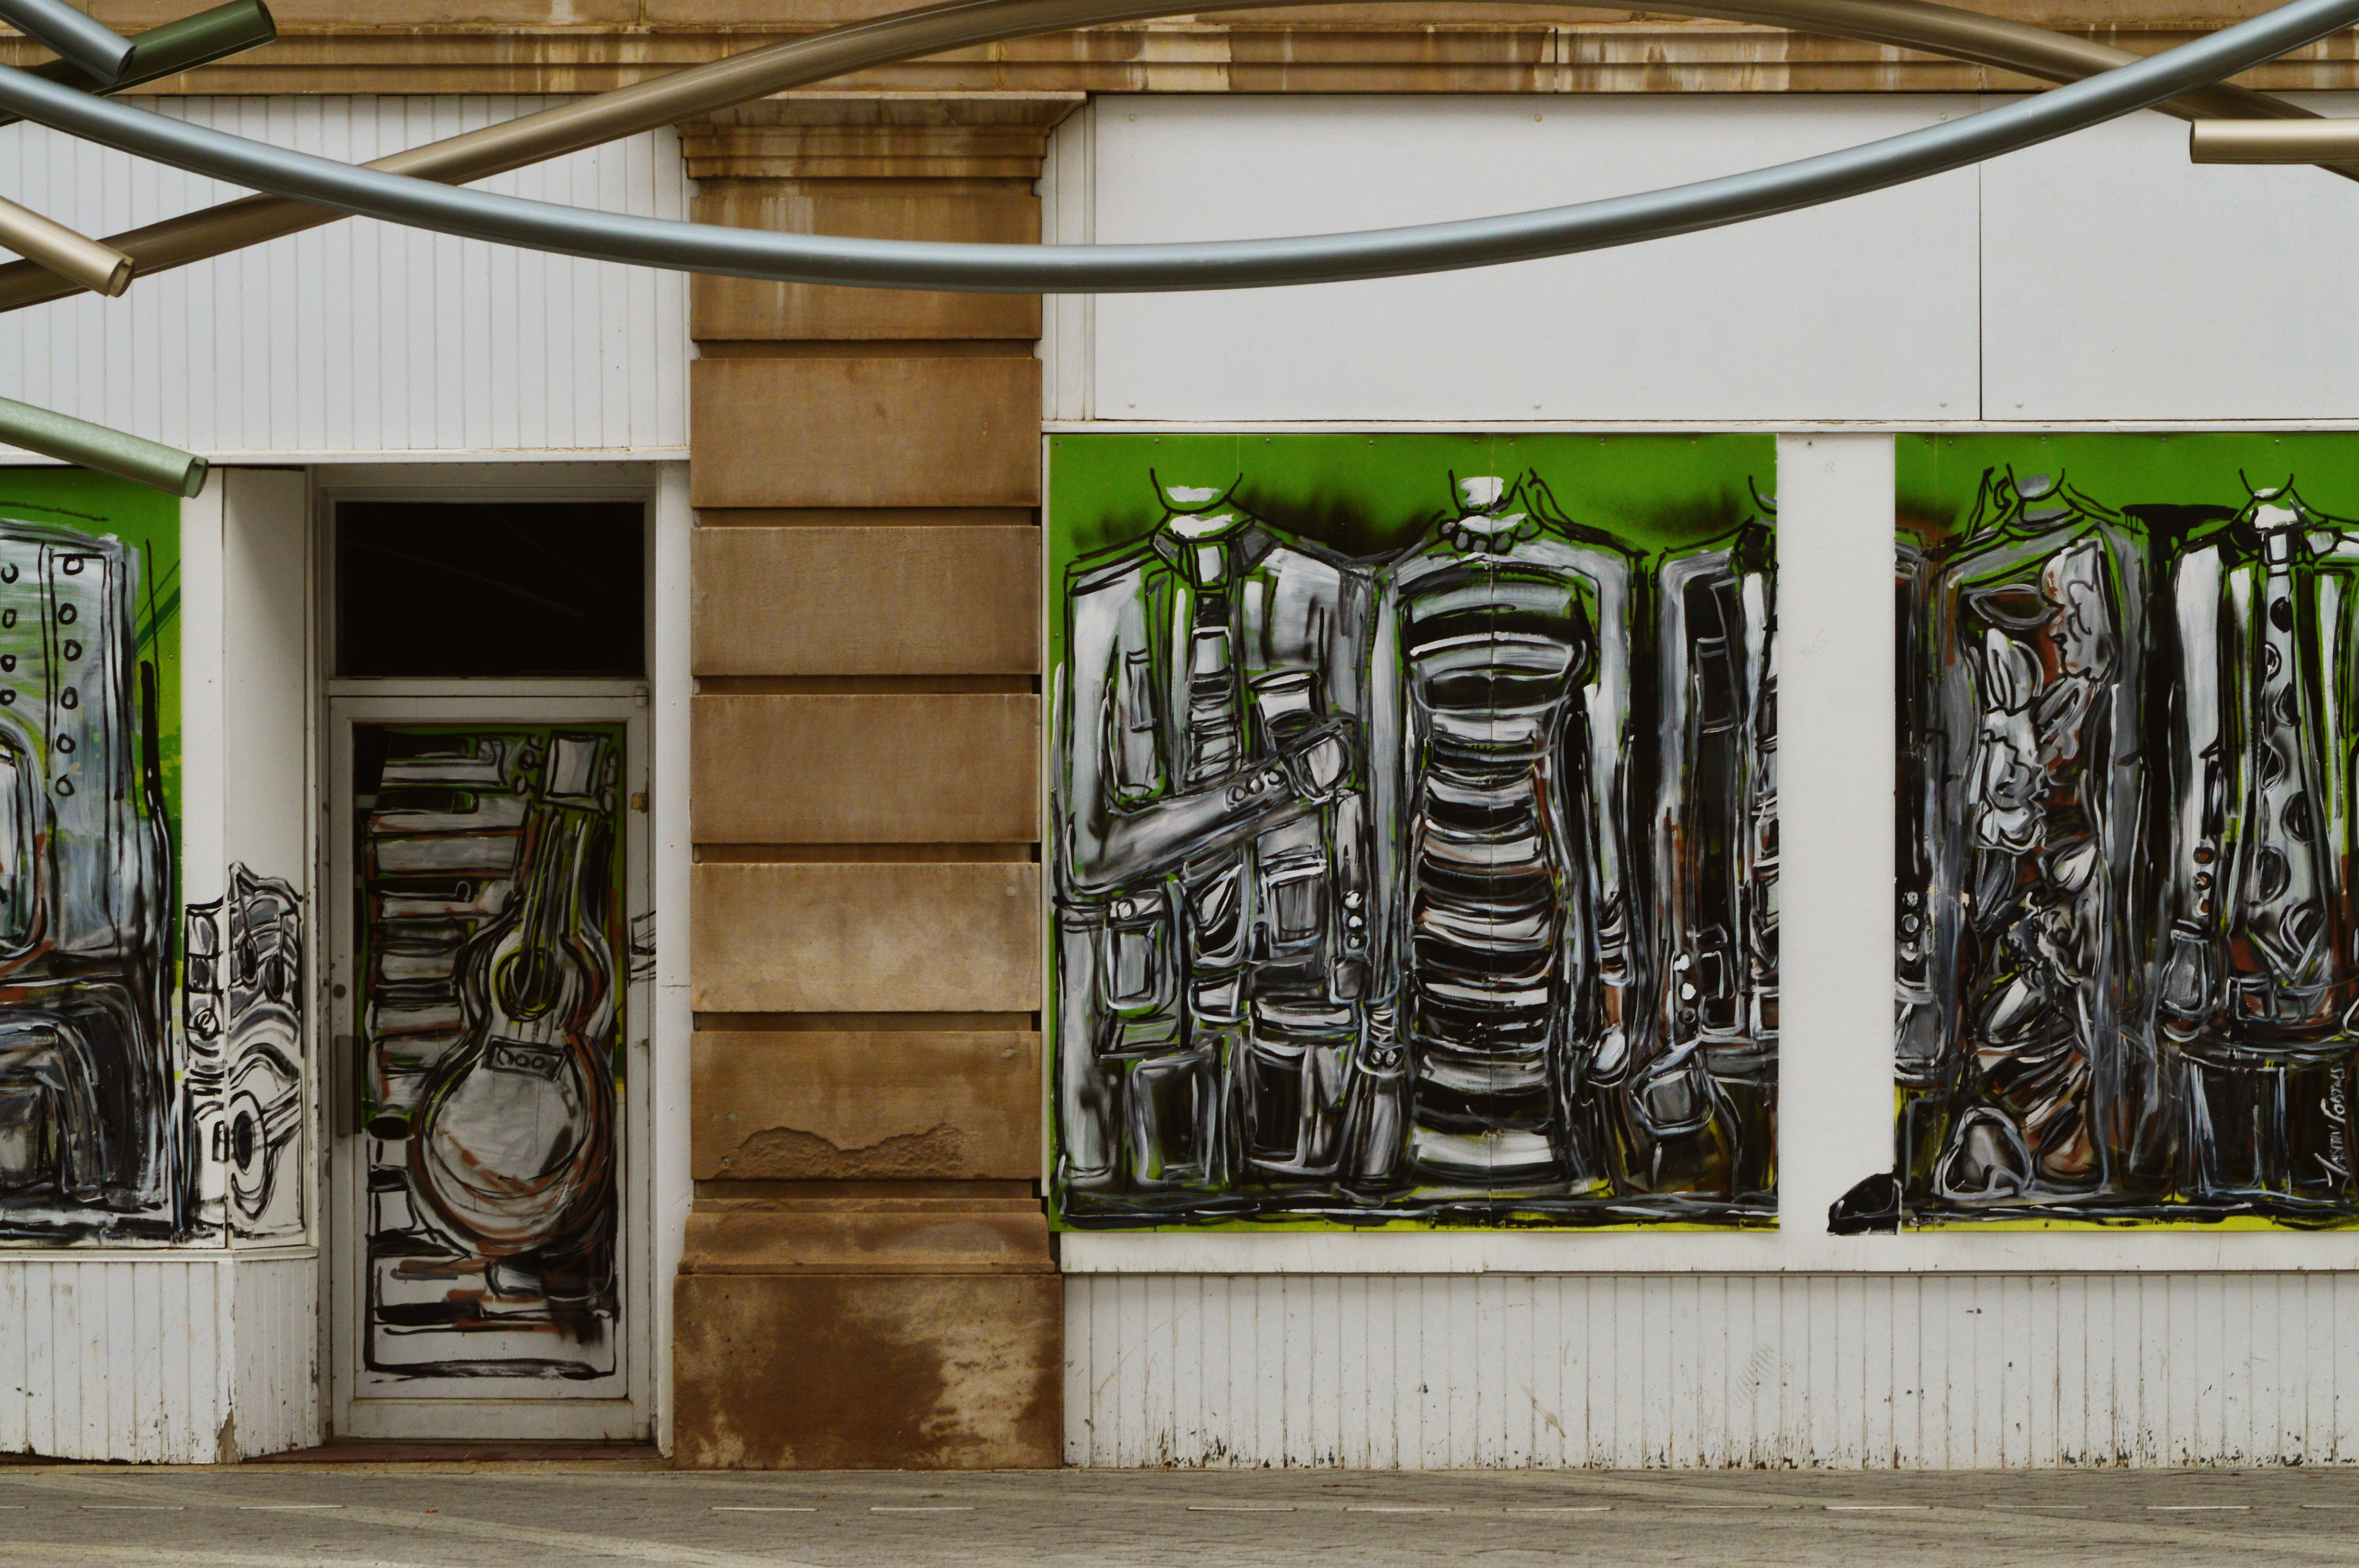
creative, wood, street, urban, shop, store, youth, artistic, paint, facade, grunge, graffiti, door, art, creativity, design, expression, culture, urban area